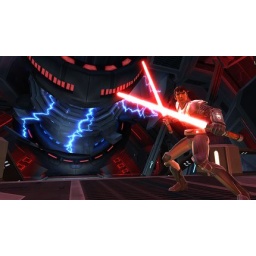
the quick brown fox jumps over the lazy dog